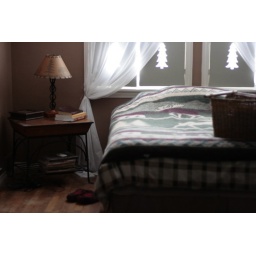
Our whole house used to be decorated in lodge style, now it just in the master bedroom